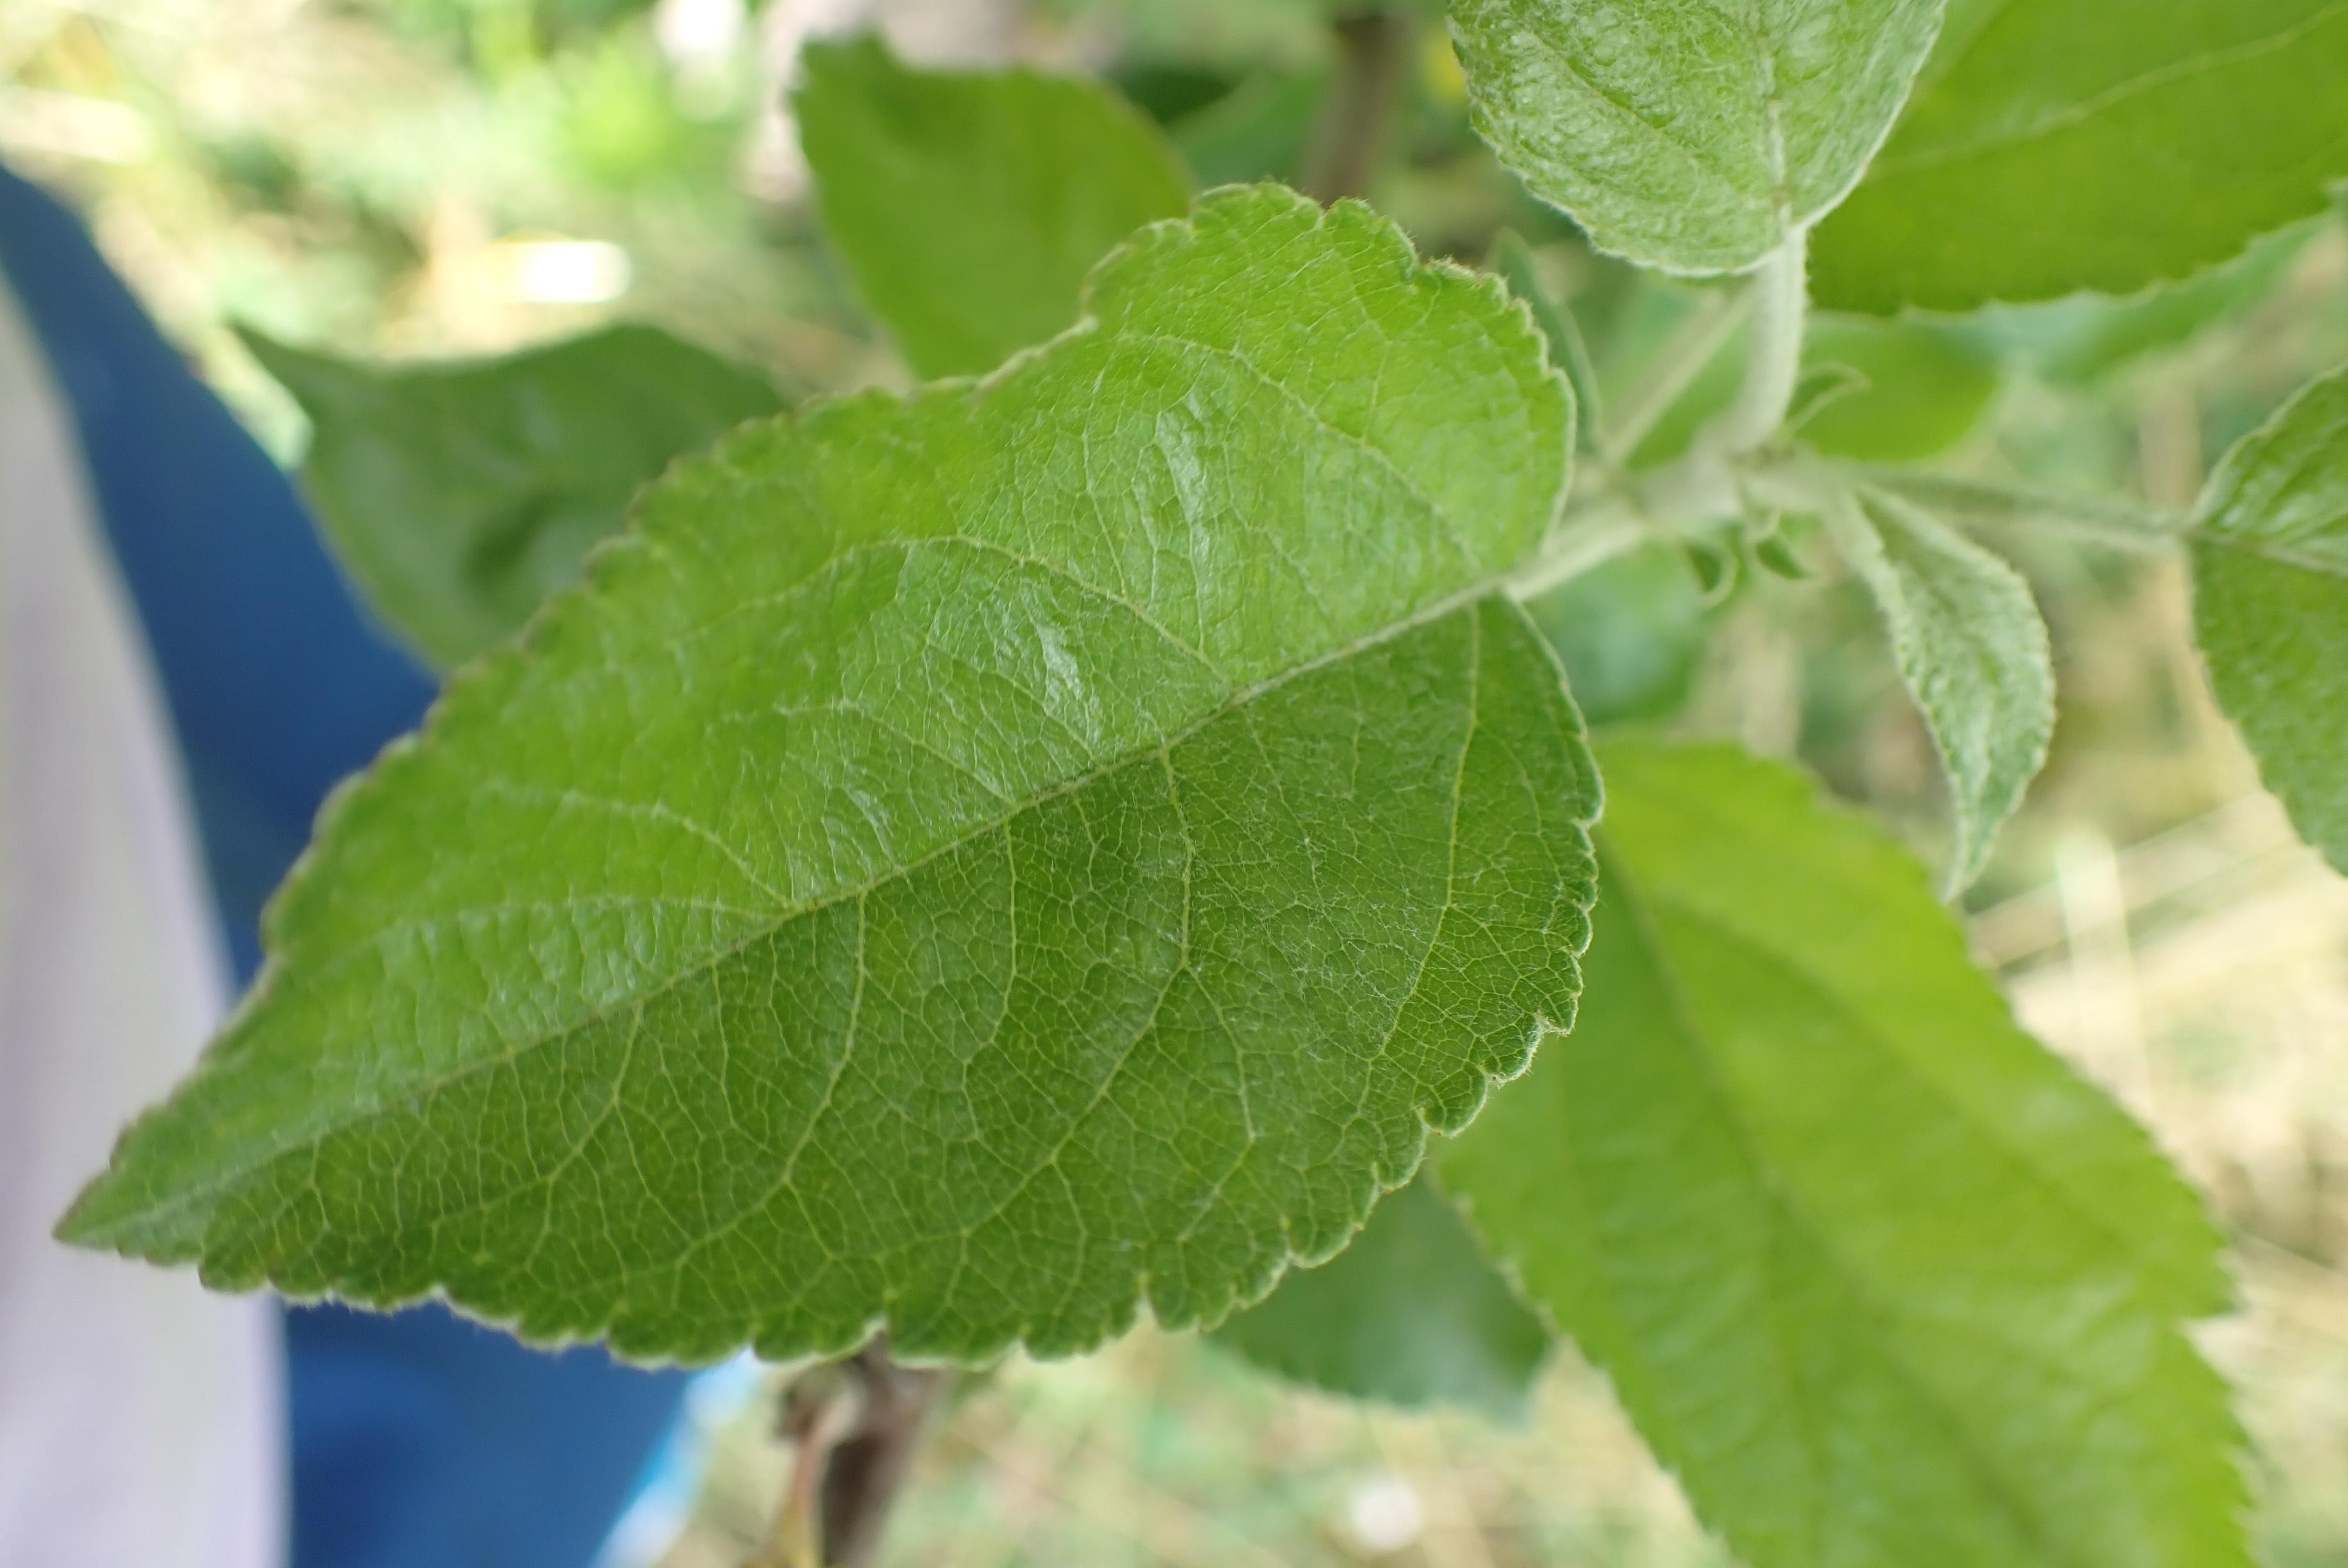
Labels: healthy